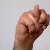
The image shows a hand gesture representing the letter 'N' in Indian Sign Language.